Marina Verenikina

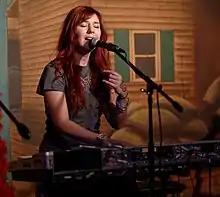
Performance in 2014.

Shortly after she turned 19, Marina met guitarist Nicholas M Baker, who inspired her to take her musical talents seriously. She sold her pickup truck and bought a piano. She entered in her college's talent competition and sang her original composition "Leaving," winning first prize. She then decided to start recording her music and was able to finance a recording session for her debut CD "Let Me Dream" through, paid for by pre-orders from students and faculty members. Her first show, at a coffeehouse in Jacksonville, Illinois, was filled to capacity. Marina and Baker began writing songs together and began touring around Illinois, enjoying considerable success.